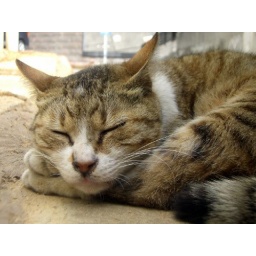
Sleeping cat under the car